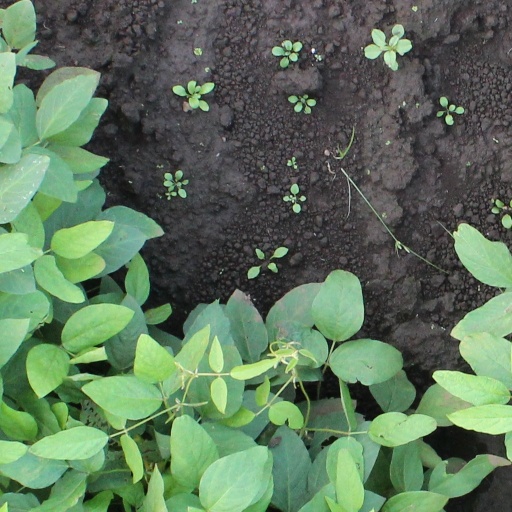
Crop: soybean